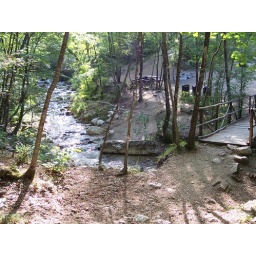
Woodsy trail in the Italian mountains on the way to the river